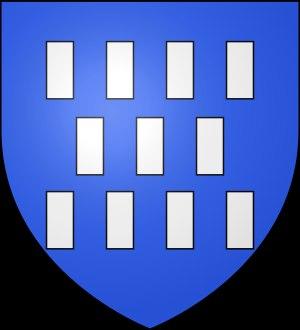
Le château de Beaumanoir est édifié par la Famille de Beaumanoir au XIIIᵉ siècle.